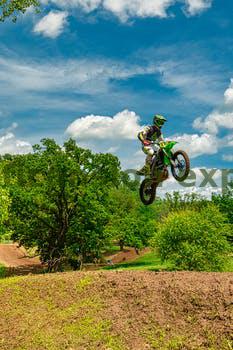
Label: Watermark